AnnaLynne McCord

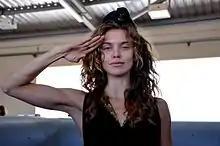
McCord visiting the Palmachim Airbase in Israel, 2012

McCord is a supporter of the St. Bernard Project, a rebuilding organization dedicated to assisting victims of Hurricane Katrina.